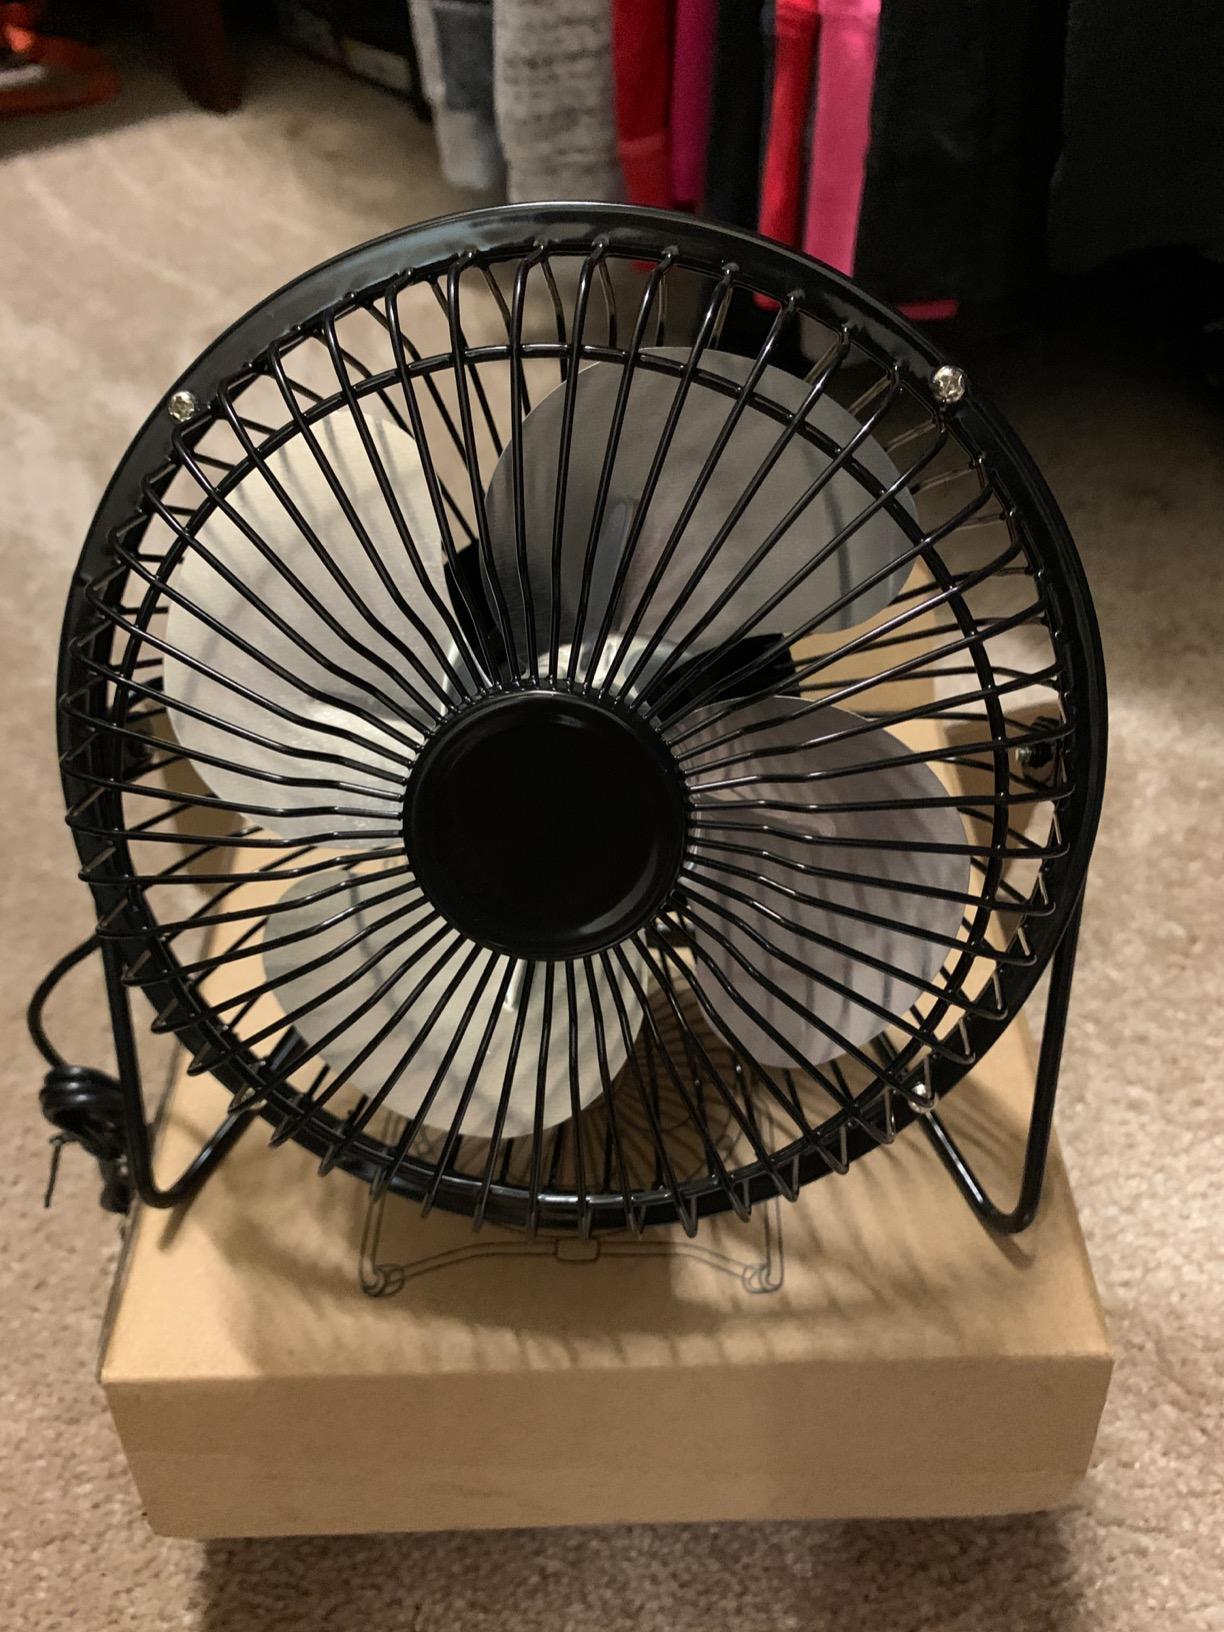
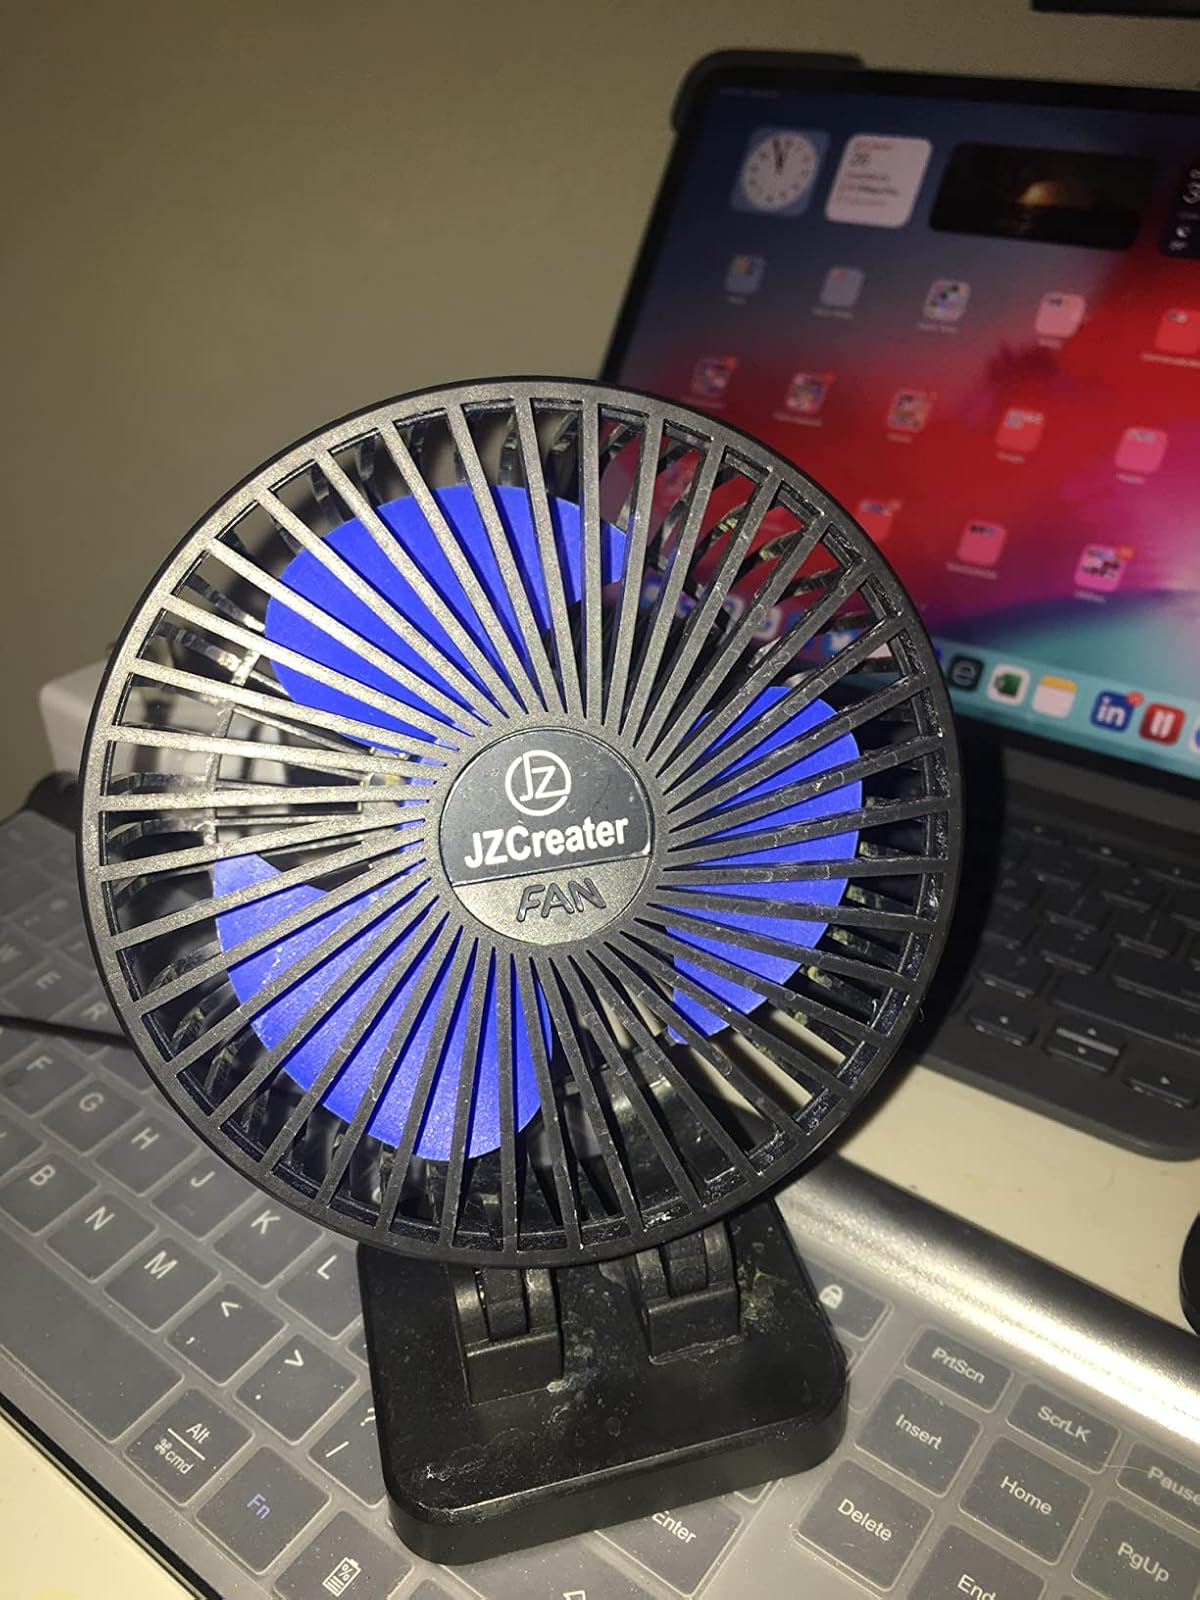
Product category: fan
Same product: no